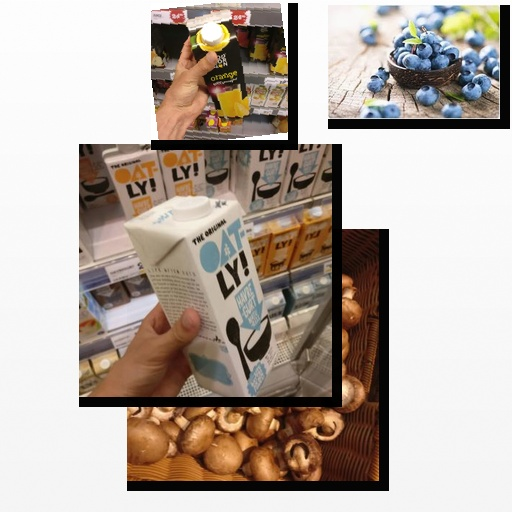
Food items: orange_juice, blueberry, oatghurt, mushroom